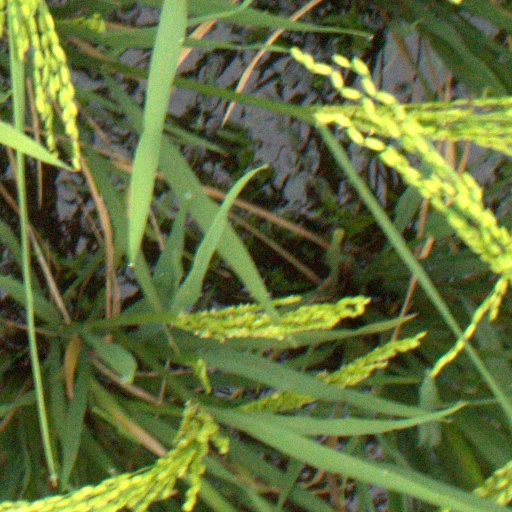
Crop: rice